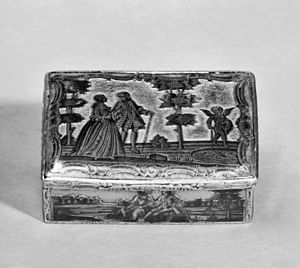
Niello
Snusdåse fra 1700-tallet af